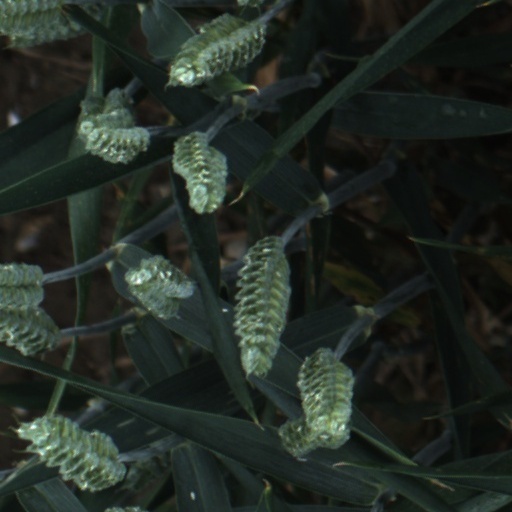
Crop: wheat